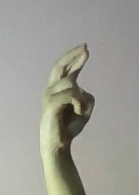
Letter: zay